Catald

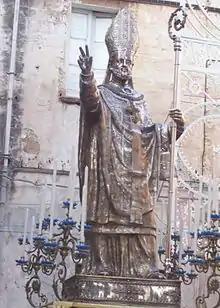
Statue of Saint Catald at Taranto

Catald of Taranto (also Cataldus, Cathaluds, Cathaldus, Cat(t)aldo, Cathal; fl. 7th century) was an Irish monk.